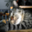
Label: cat